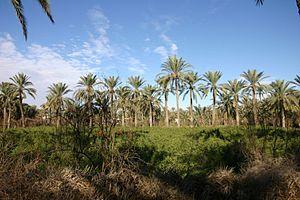
La Djeffara, aussi écrit Jeffara, est une plaine située à cheval sur le sud-est de la Tunisie et le nord-ouest de la Libye.
Chenini Nahal désigne une municipalité de Tunisie regroupant deux petits villages limitrophes localisés dans l'oasis de Gabès, à cinq kilomètres au sud-ouest de la ville.
Gabès est une ville du sud-est de la Tunisie.